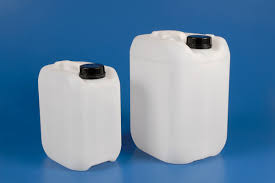
Waste category: plastic